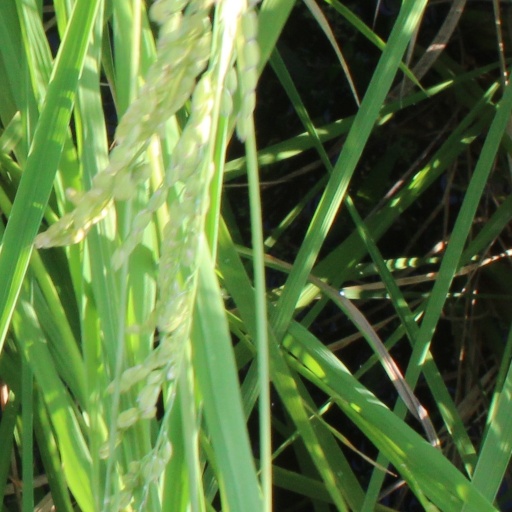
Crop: rice